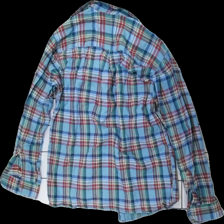
View: back
Type: Shirt
Category: Men
Brand: Not in the list
Brand text on label: Moda per giovane
Colors: Blue, Red, Green, Multicolor
Material: 100% Cotton
Pattern: Checkered print
Cut: Regular
Season: All
Price range: 50-100
Recommended usage: Reuse
Description: checkered shirt